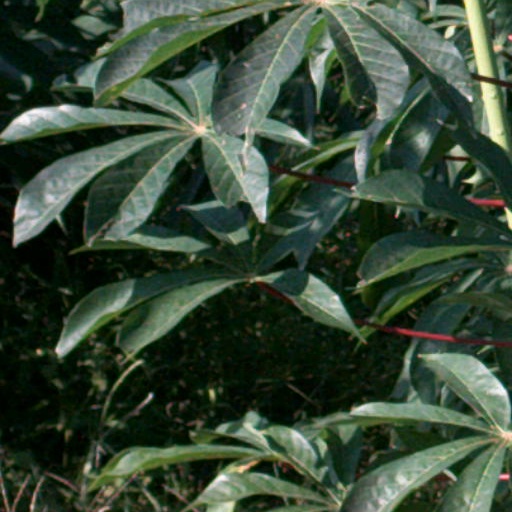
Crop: cassava